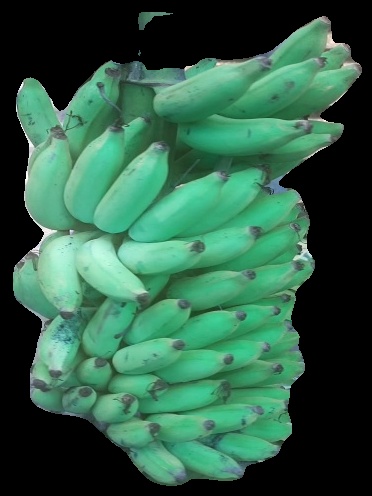
Variety: elakki-bale
Grade: grade2